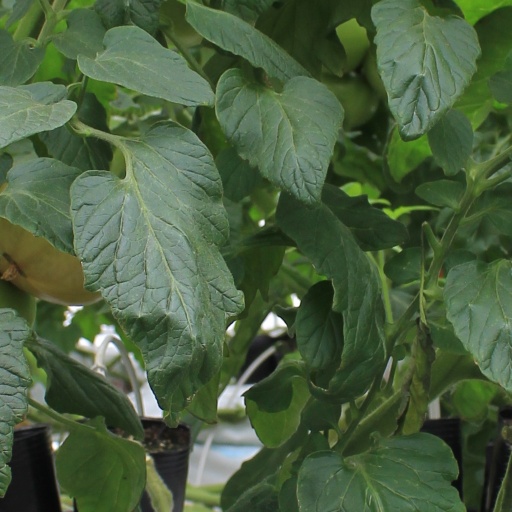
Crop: tomato